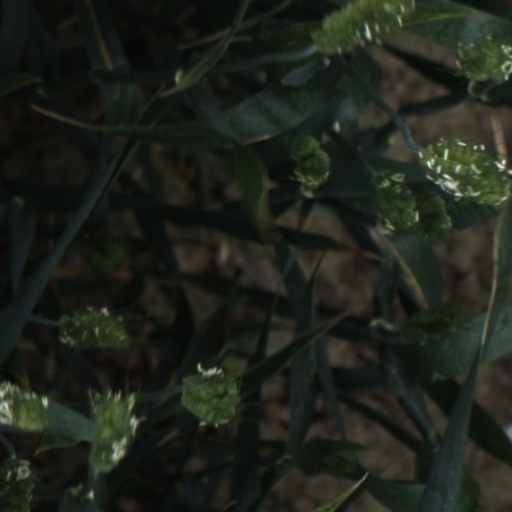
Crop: wheat